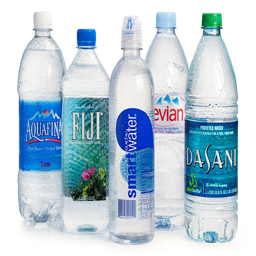
bottled water on a white background